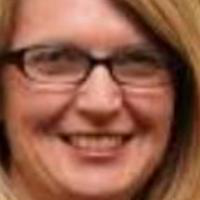
Age group: age 31-40